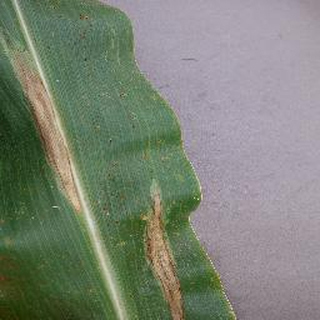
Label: corn_northern_leaf_blight